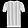
Label: T - shirt / top